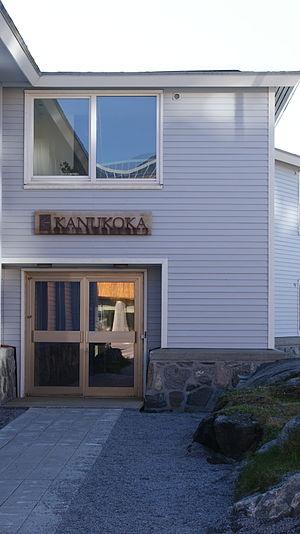
Kanukoka est une association des municipalités du Groenland, dirigé par Enok Sandgreen.